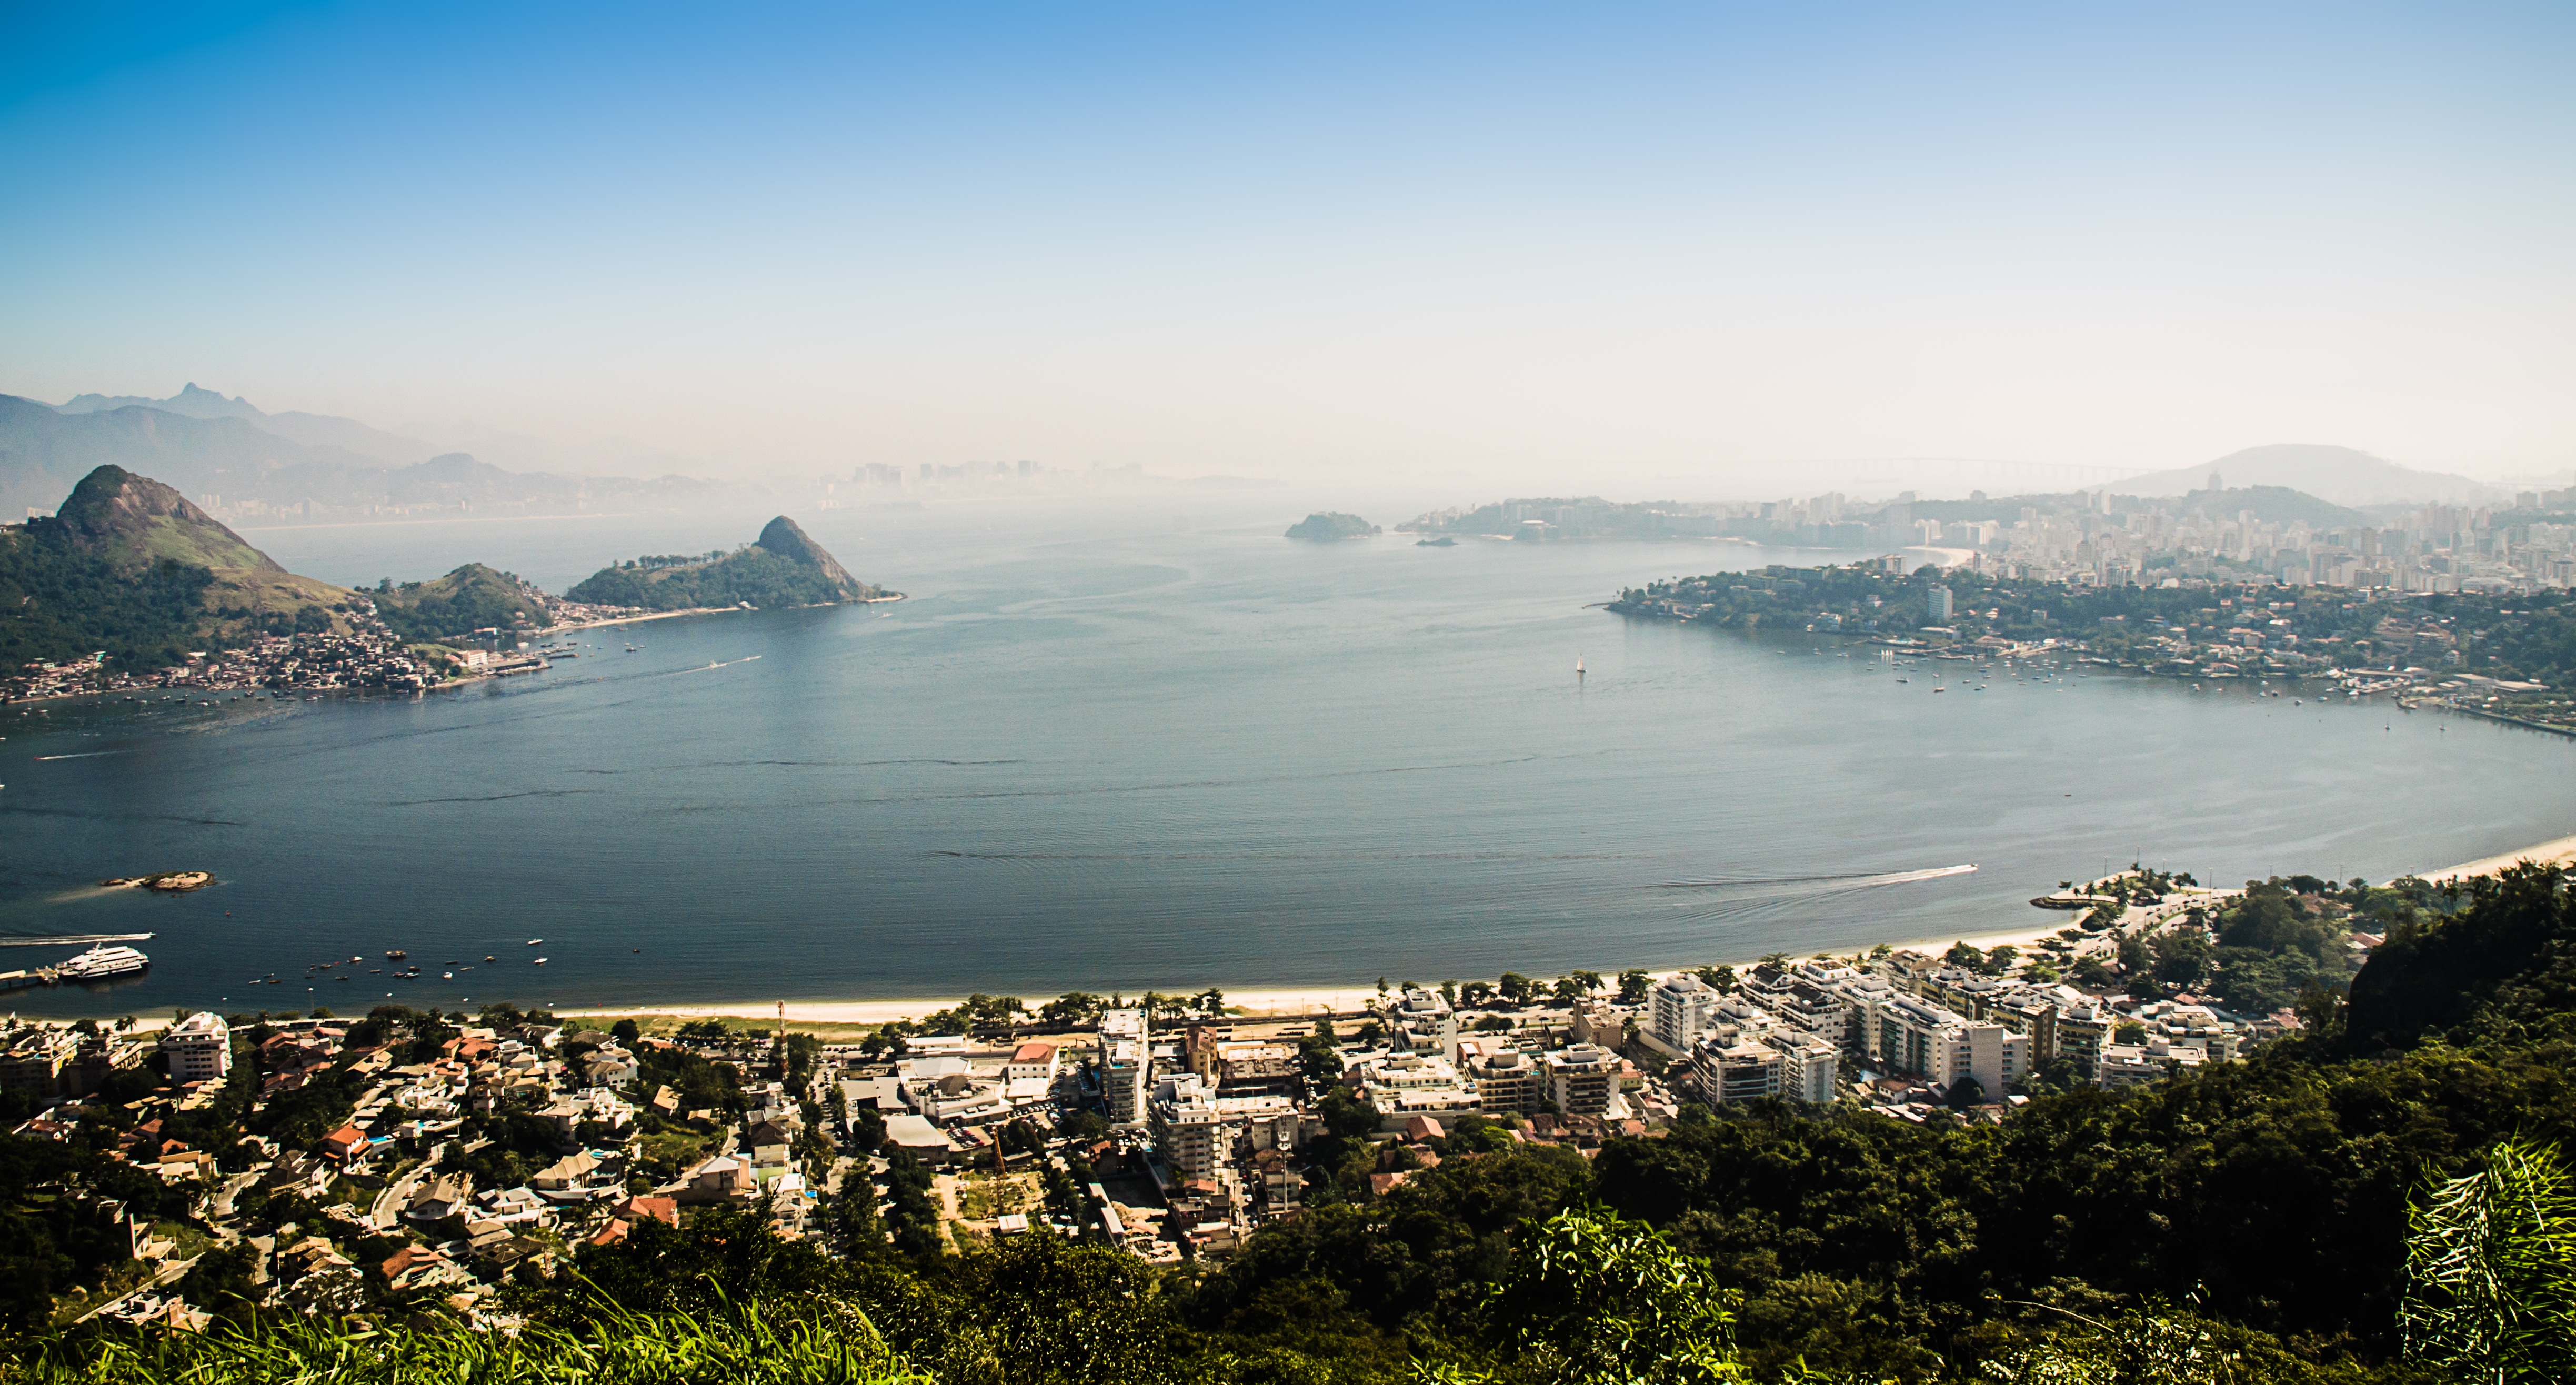
landscape, sea, coast, water, ocean, horizon, mountain, morning, hill, shore, lake, city, mountain range, cliff, cove, reflection, bay, fjord, reservoir, terrain, body of water, rio de janeiro, mountains, brazil, loch, cape, city park, olympics 2016, aerial photography, christ the redeemer, niter i, atmospheric phenomenon